Second Boer War

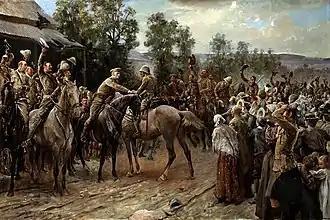
The Relief of Ladysmith. Sir George Stuart White greets Major Hubert Gough on 28 February. Painting by John Henry Frederick Bacon (1868–1914).

The British government went against the advice of its generals (including Wolseley) and declined to send substantial reinforcements to South Africa before war broke out. Secretary of State for War Lansdowne did not believe the Boers were preparing for war and that if Britain were to send large numbers of troops to the region it would strike too aggressive a posture and possibly derail a negotiated settlement—or even encourage a Boer attack.